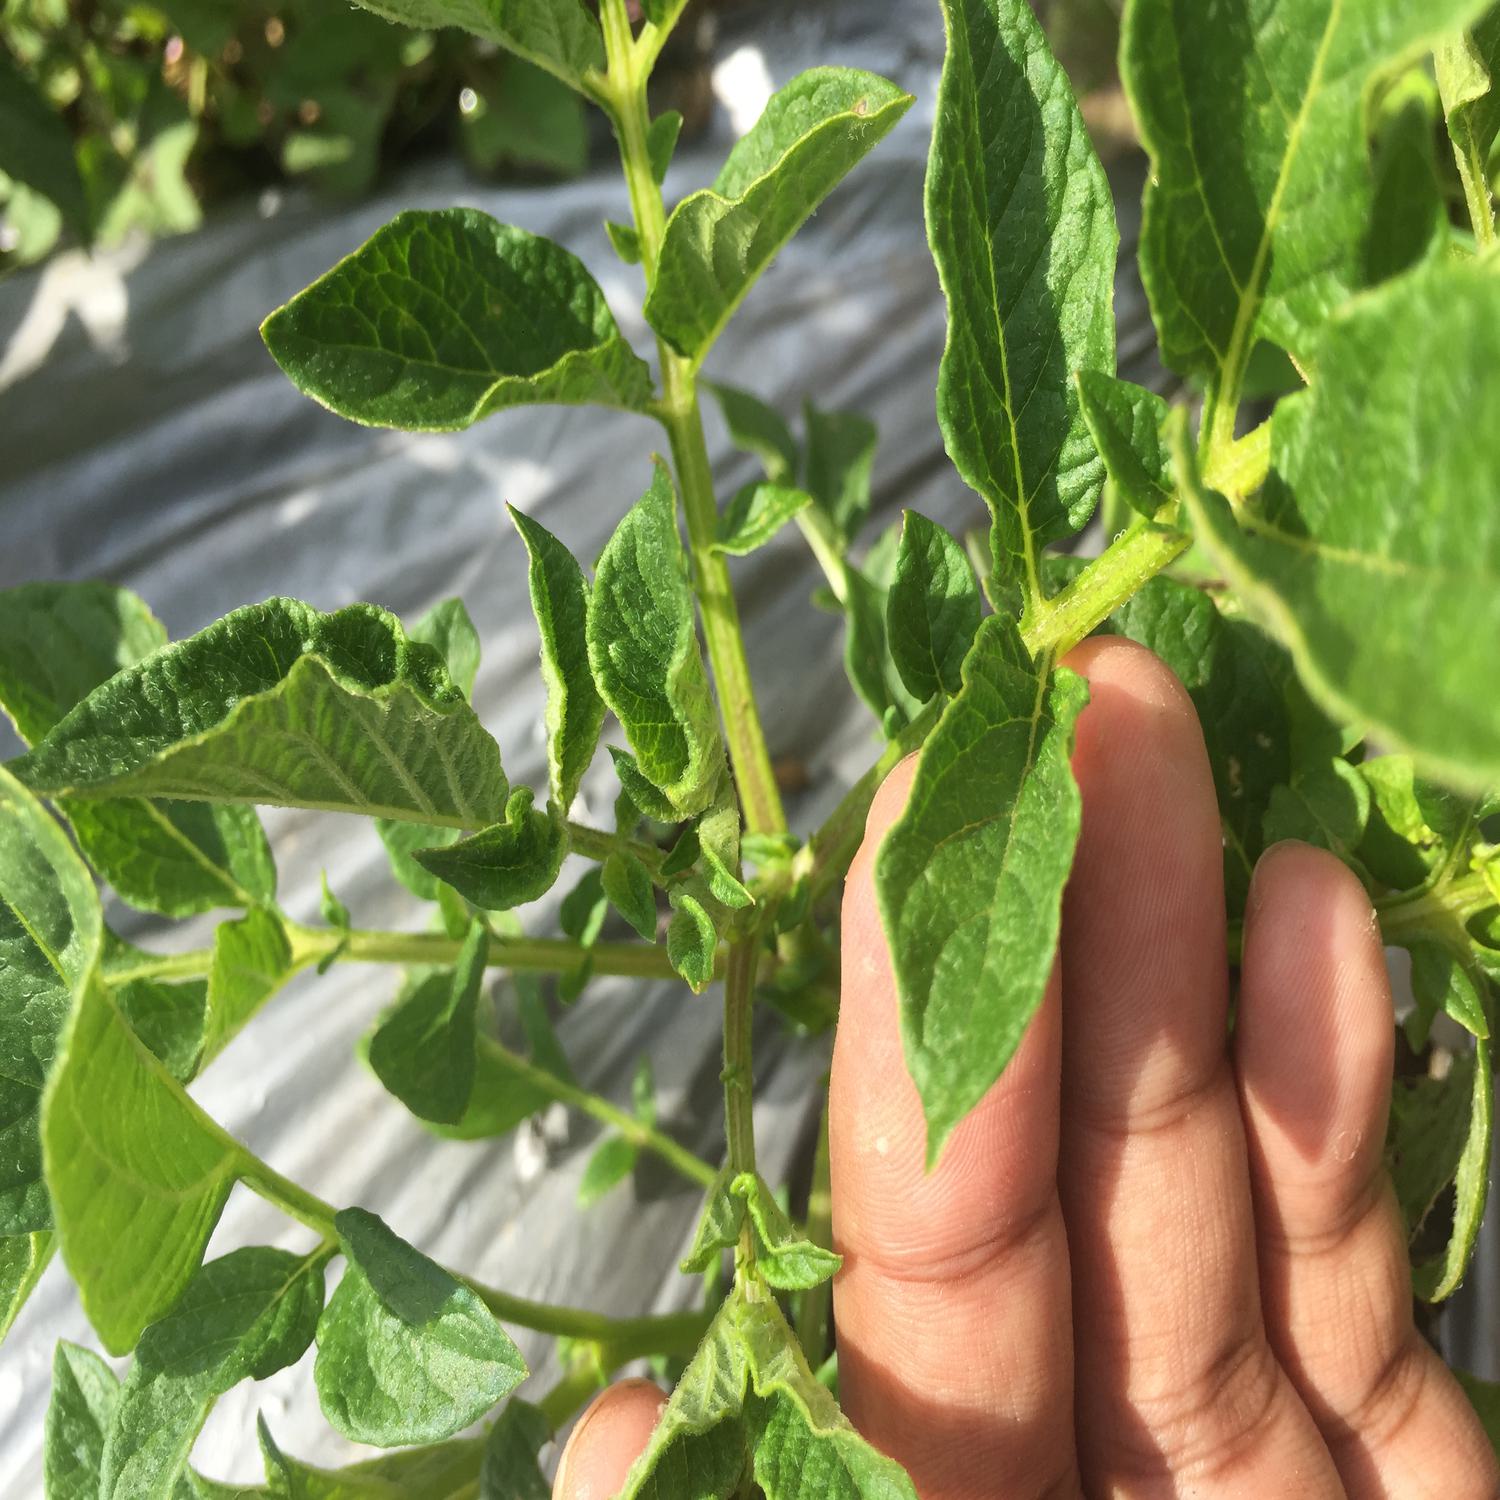
Label: Virus